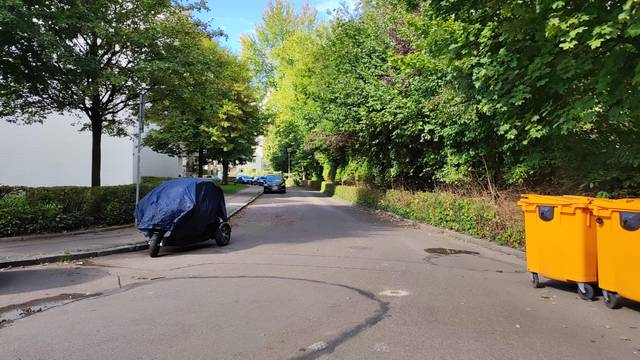
Region: Germany
Coordinates: 48.377, 10.907